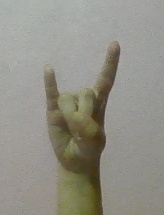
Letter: la